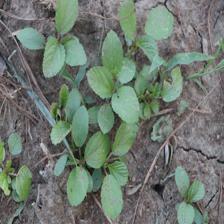
Label: BroadLeafWeed